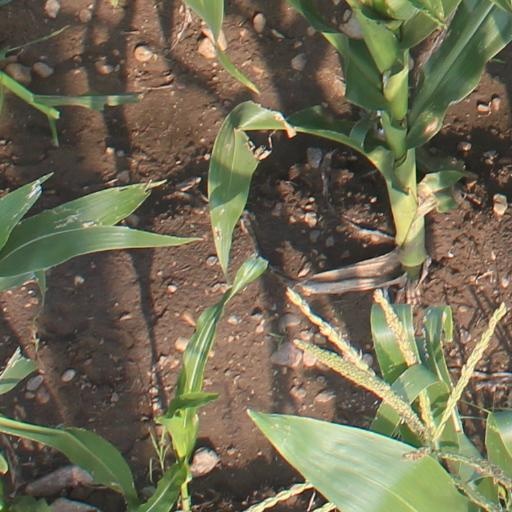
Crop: maize; corn